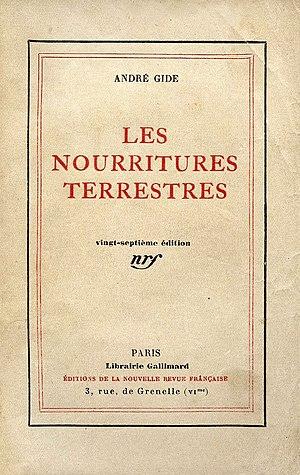
Les Nourritures terrestres est une œuvre littéraire d'André Gide, publiée en 1897, évoquant le désir et l'éveil des sens.